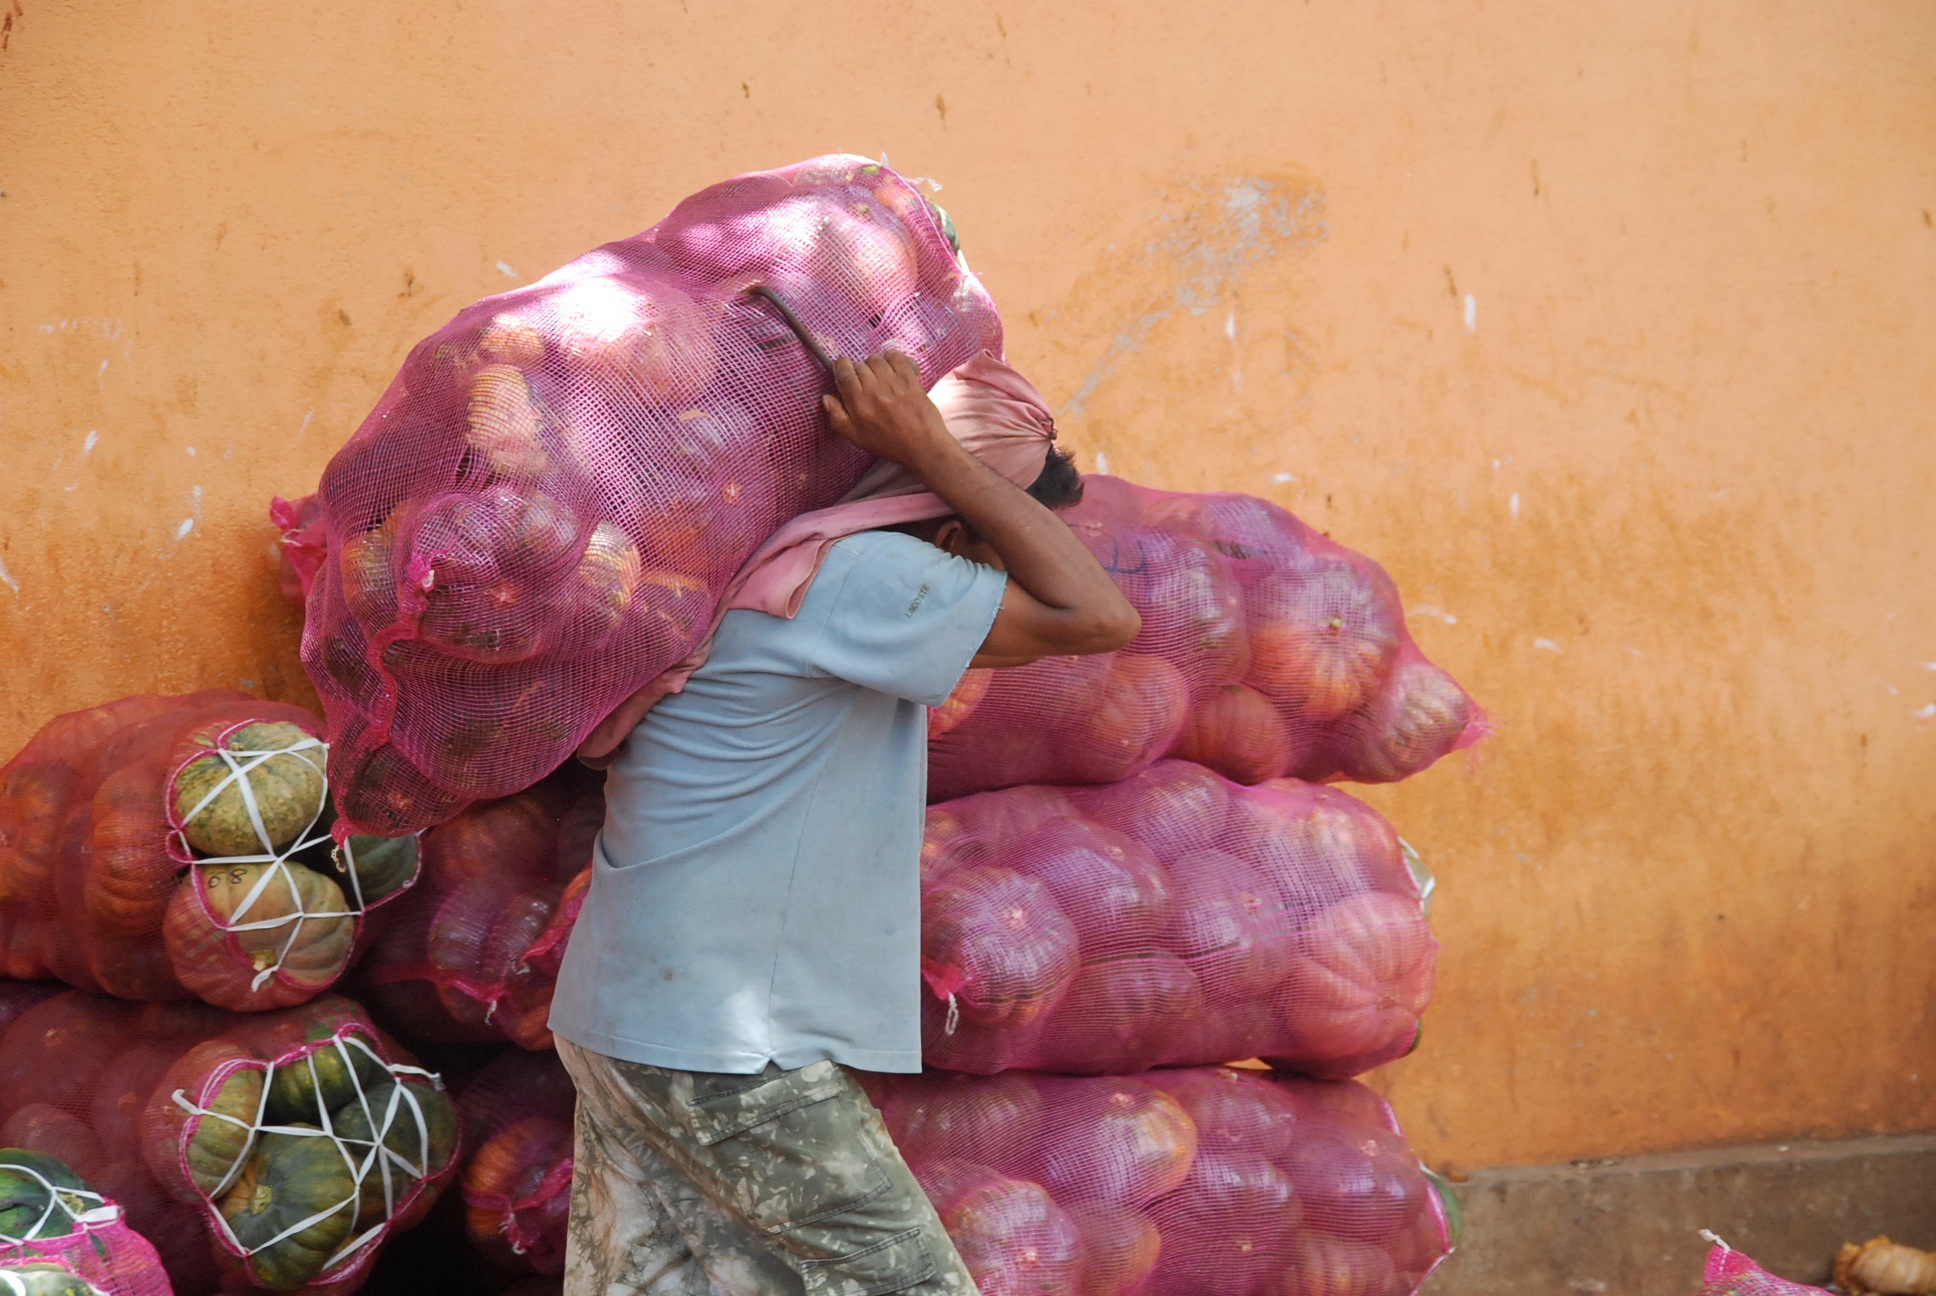
work, person, food, produce, vegetable, bag, human body, carry, organ, labor, flesh